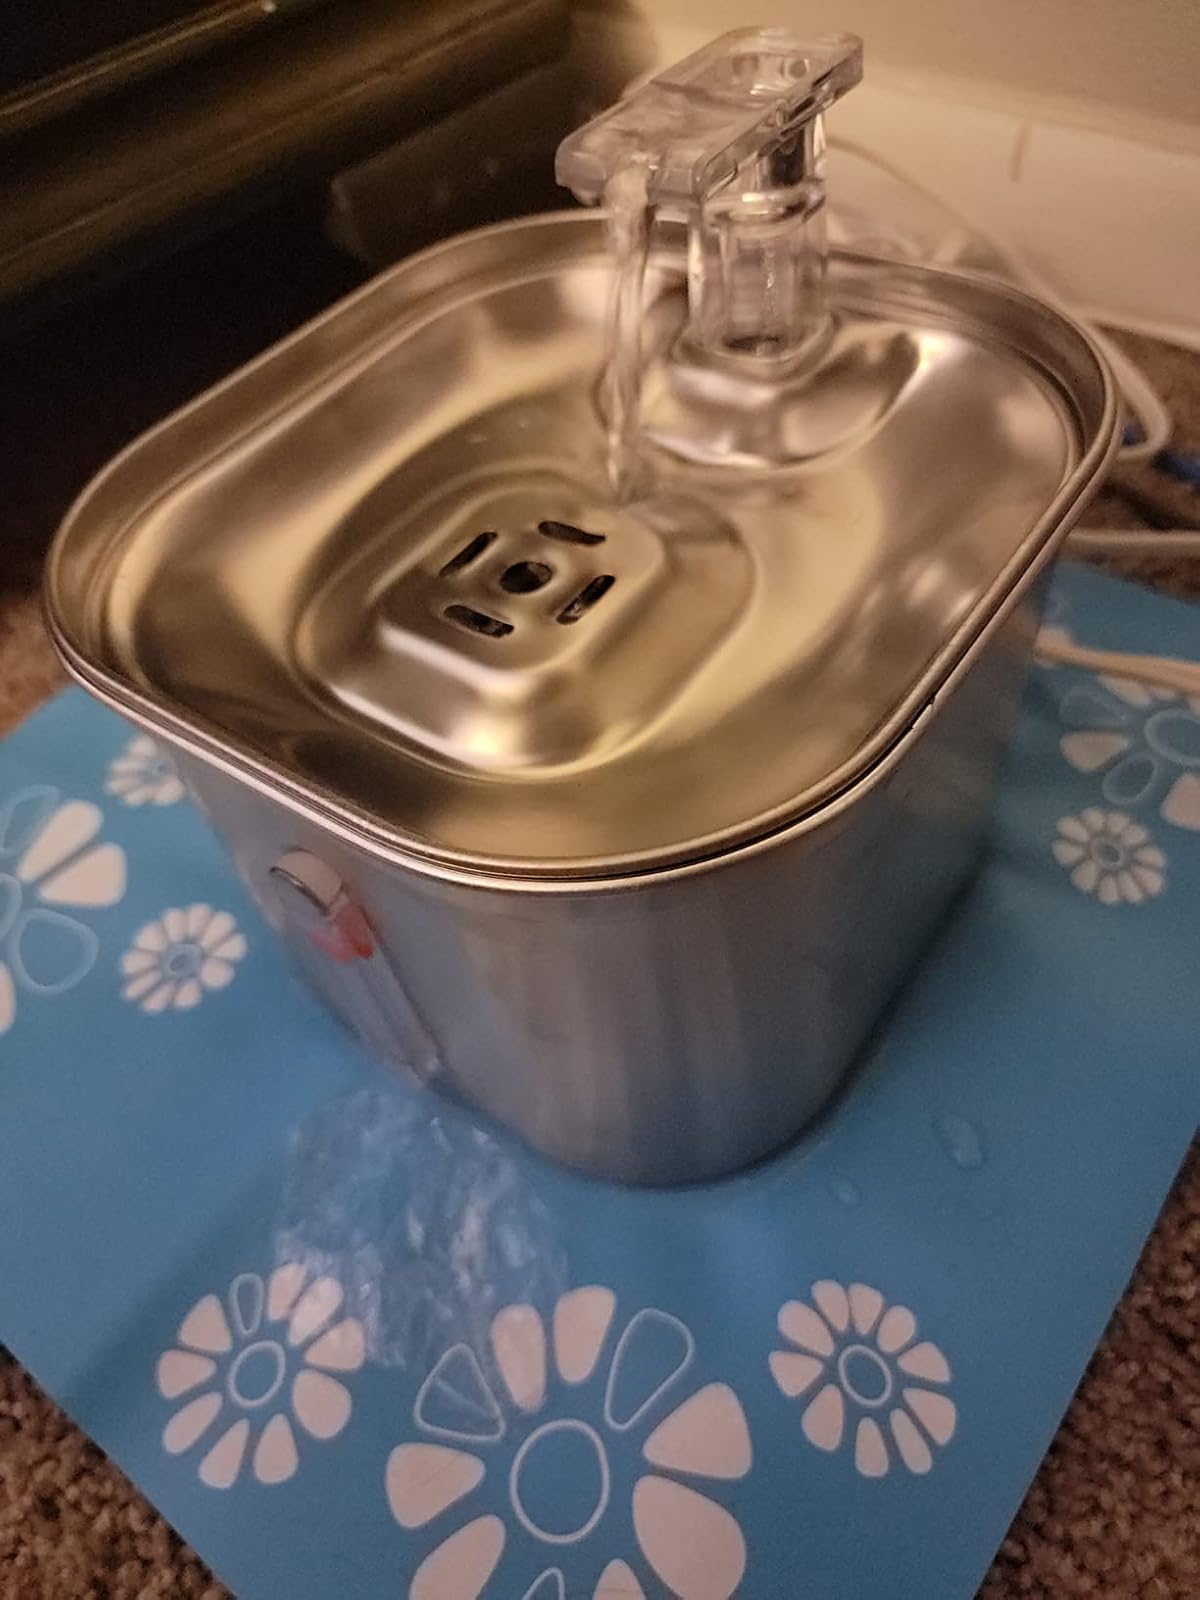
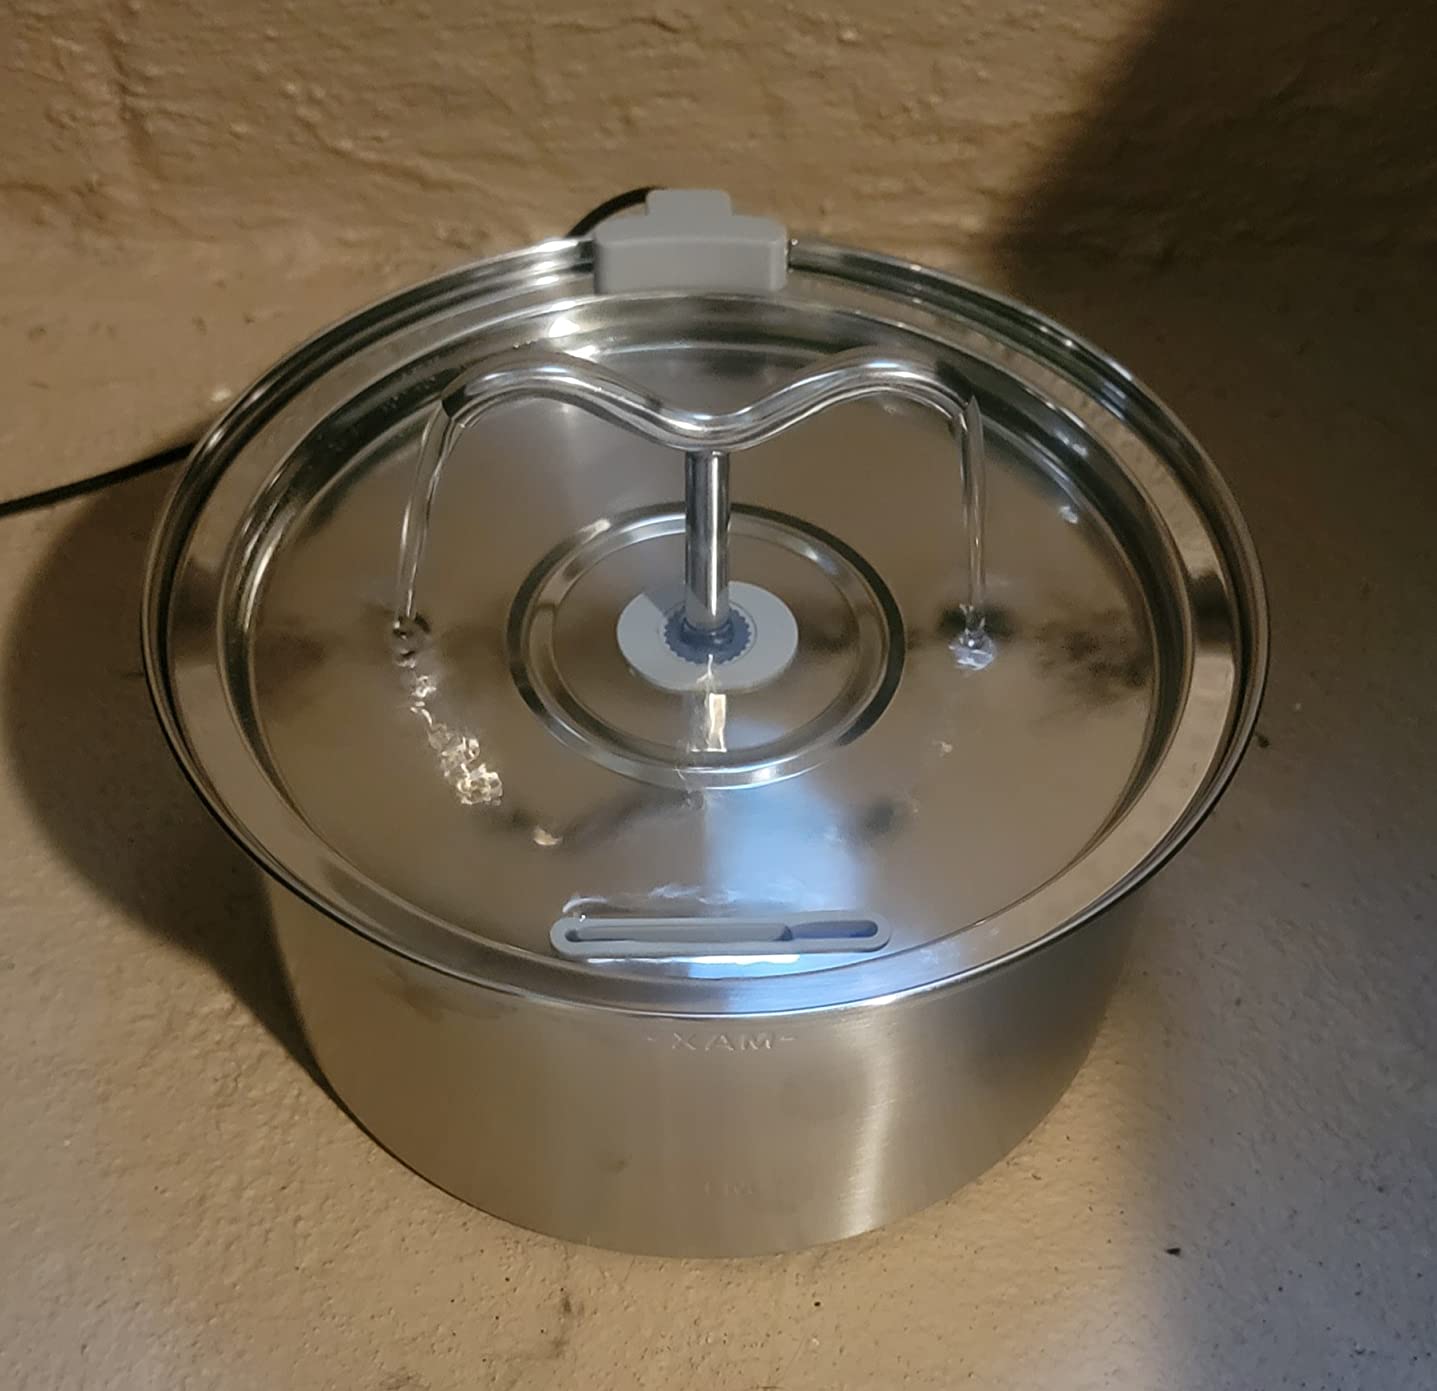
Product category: items_bowl
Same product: no